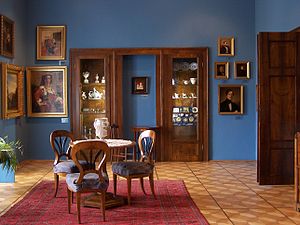
Blå
Den blå salon i museet på slottet i Bielsko-Biała, Polen
Blå er en farve. Blå er himlens og havets farve. På det optiske spektrum, ligger blå mellem violet og grøn.